Cowgate

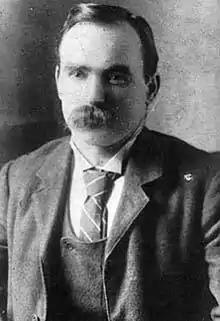
James Connolly, an Irish socialist leader who was born in Cowgate

The Cowgate developed around 1330 and represented Edinburgh’s first municipal extension. The original settlement on the Cowgate was concentrated on the south side because of a burn on the north, though that was filled in around 1490 and built upon. Archaeological excavations in the 2006 and 2007 found a boundary ditch, dating to the 14th century, near St Patrick's Church which might have been the full extent of the Cowgate at that time.